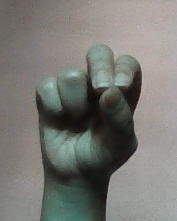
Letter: gaaf